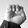
ASL letter: E